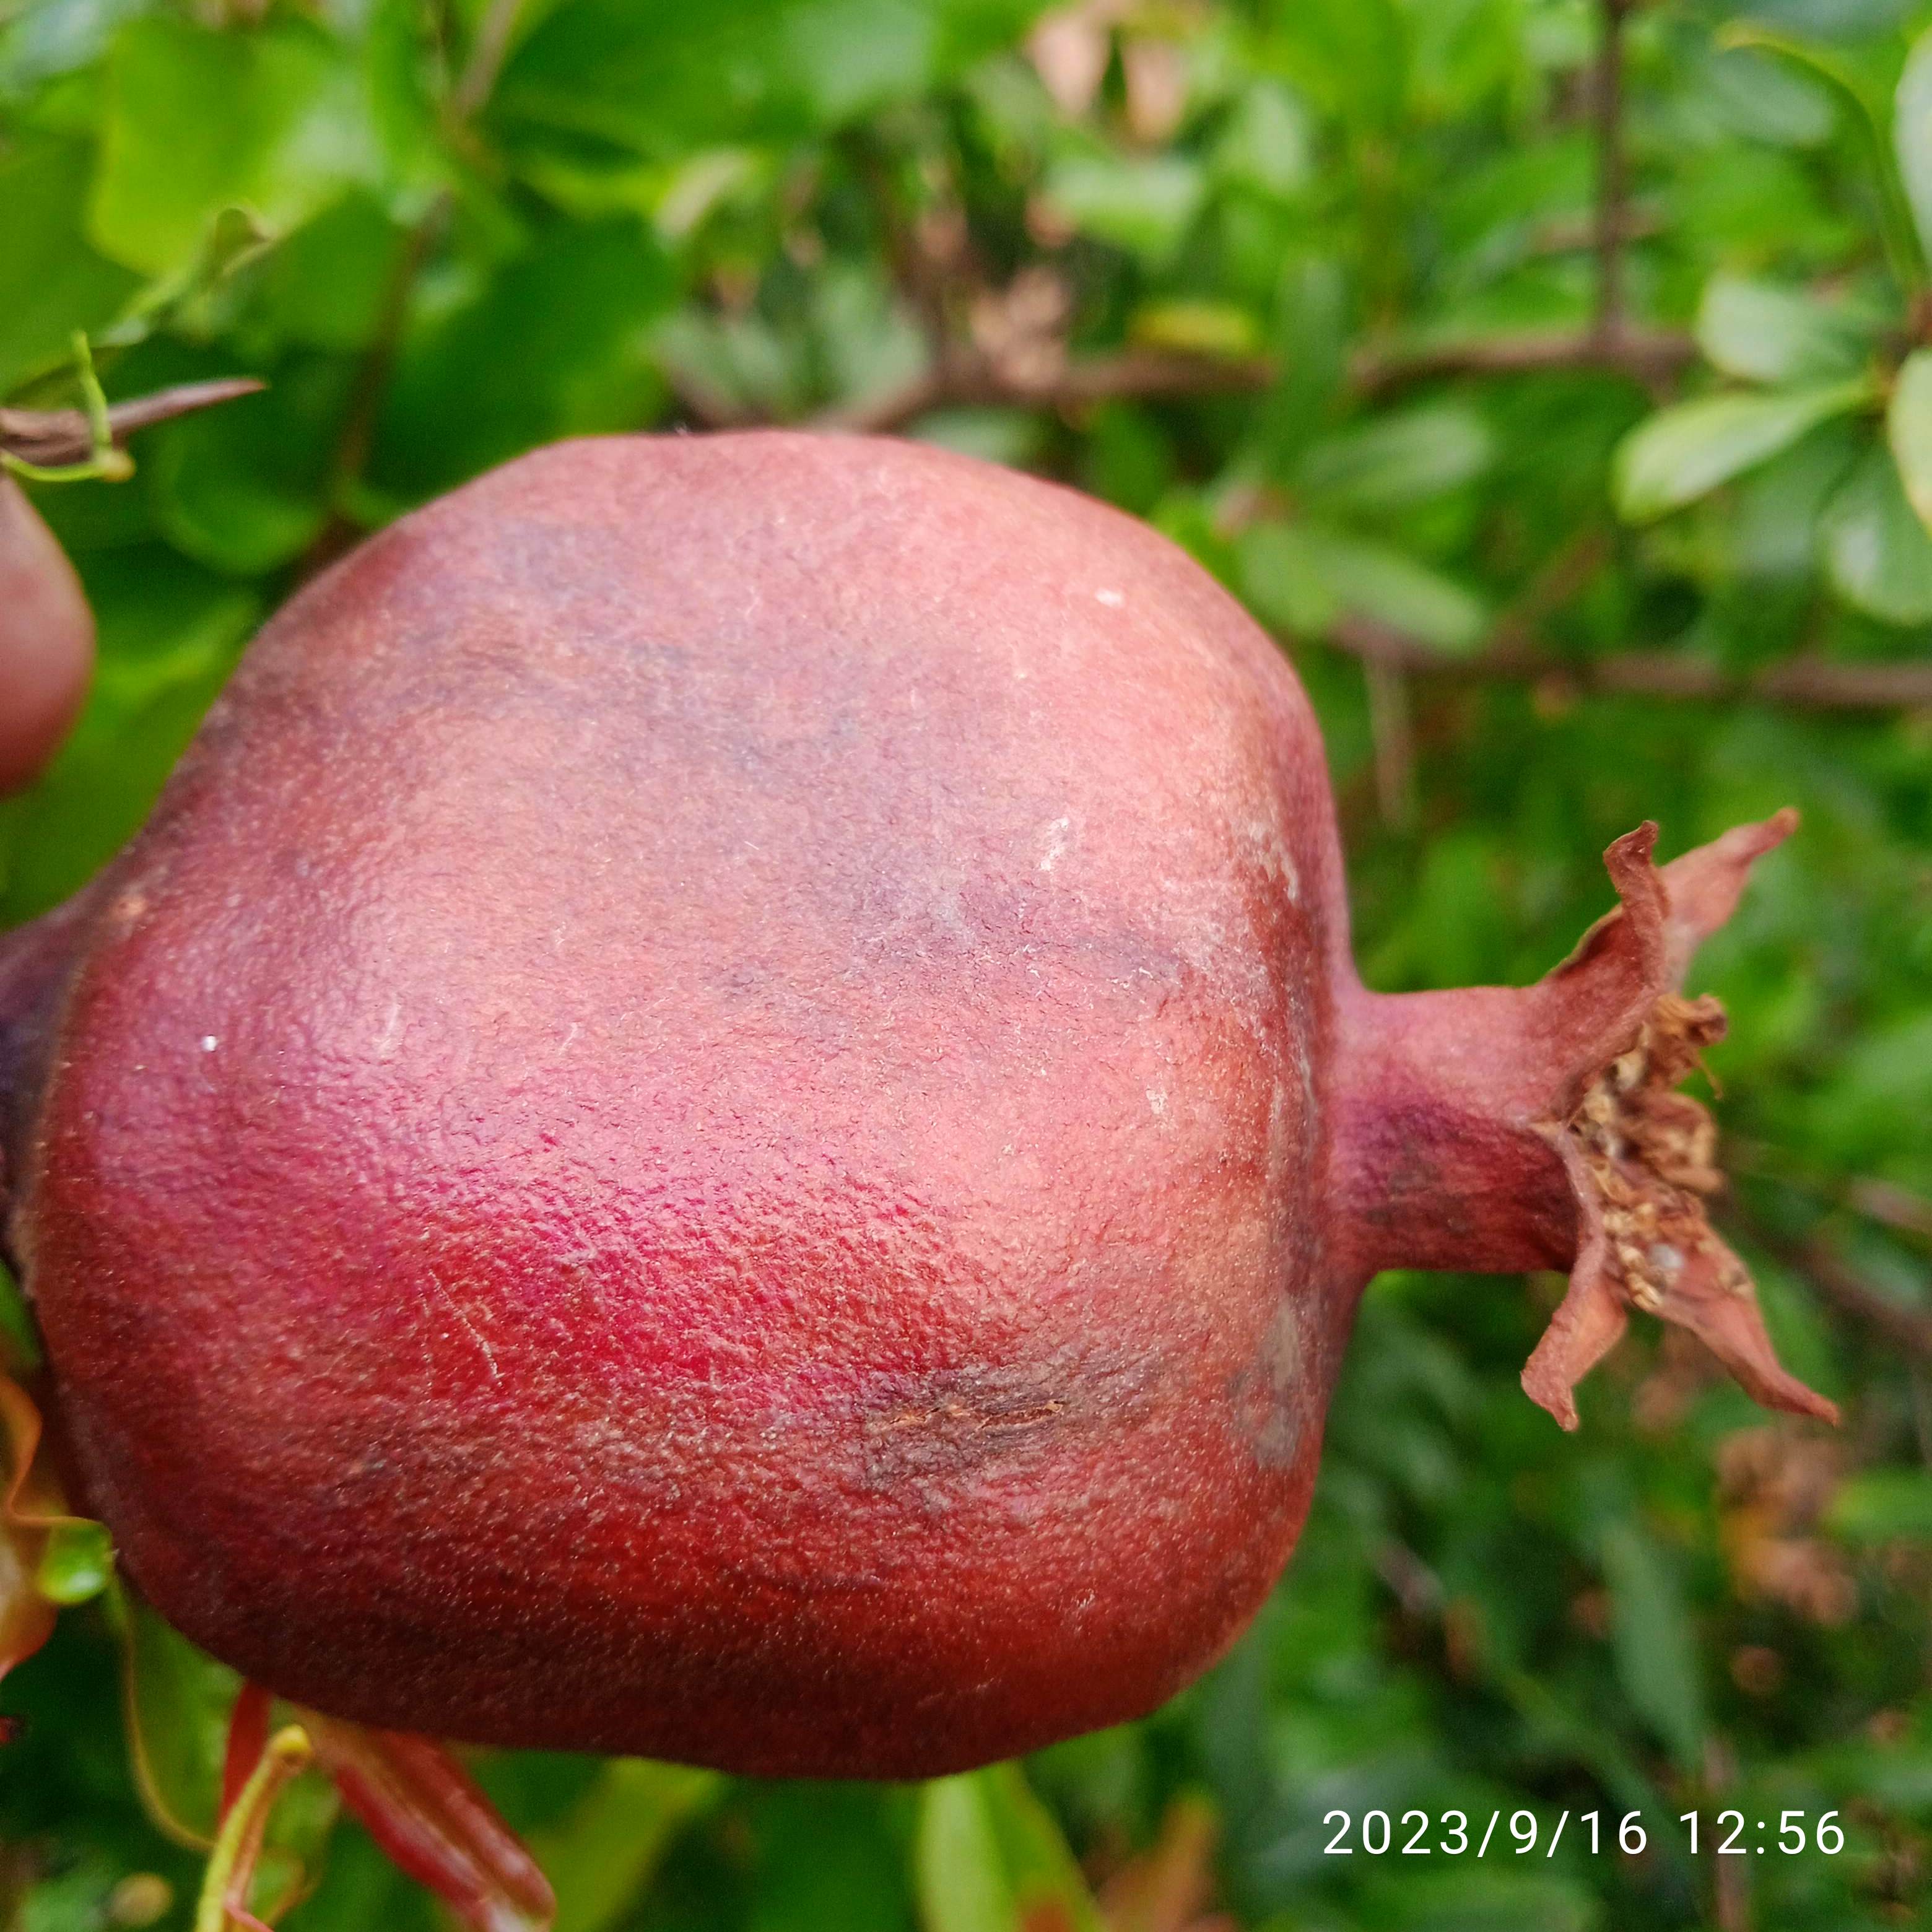
Label: Alternaria